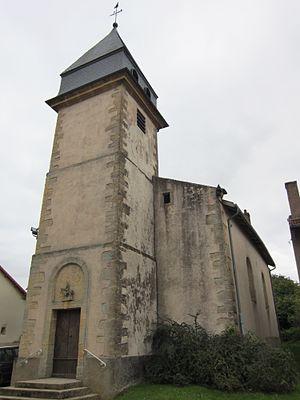
Bettainvillers est une commune française située dans le département de Meurthe-et-Moselle en région Grand Est.